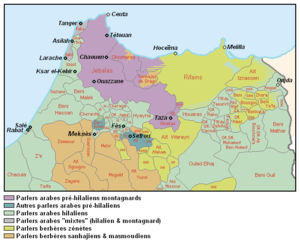
Carte ethno-linguistique du nord du Maroc -création personnelle-Sources:-""La frontera entre el bereber y el árabe en el Rif"" &amp
Le jebli est un dialecte arabe parlé au Nord du Maroc. Il fait partie des parlers préhilaliens et est surtout parlé par les Jbala, dont le territoire d'origine s'étend du détroit de Gibraltar au couloir de Taza. Le jebli est influencé par le berbère, le castillan et, dans une moindre mesure, le portugais.